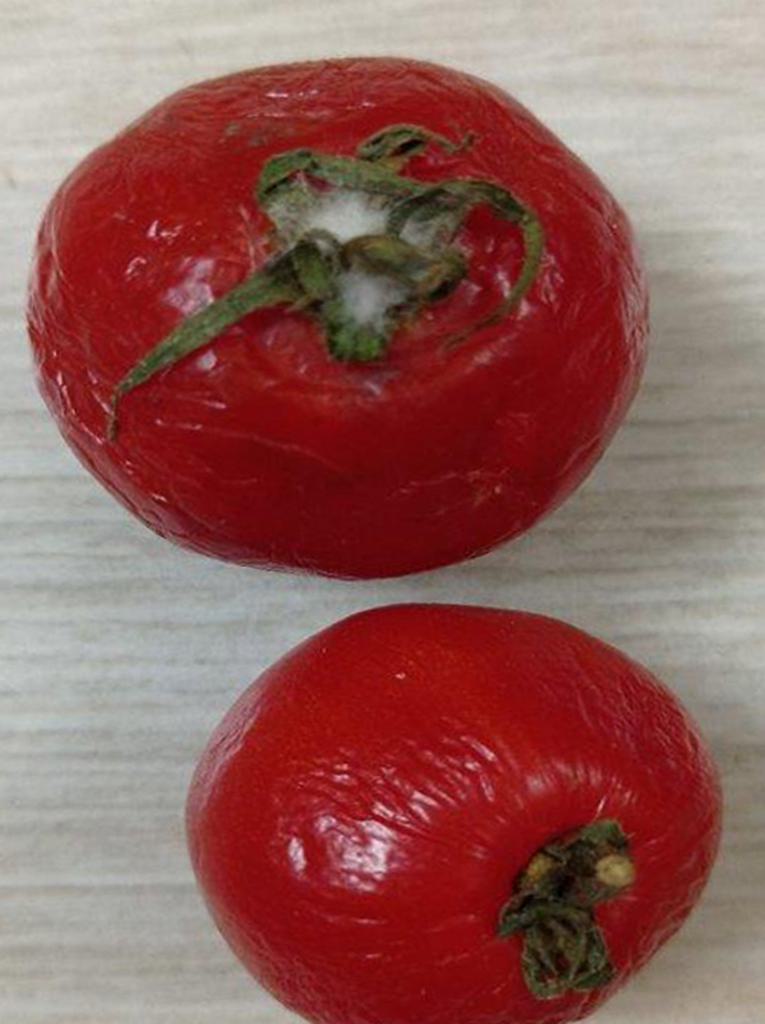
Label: Rotten